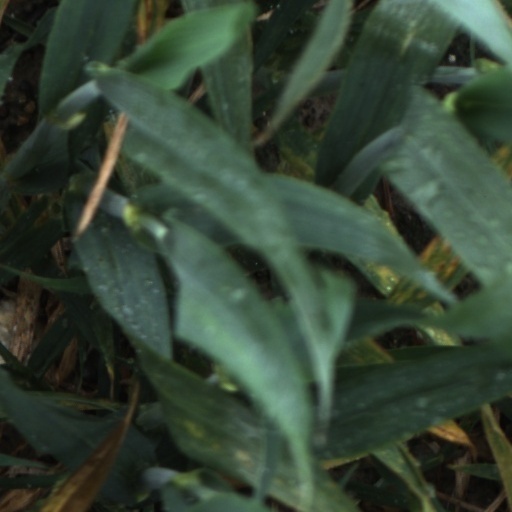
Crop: wheat